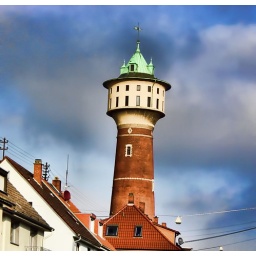
Wallstadt water tower a break in the weather